Urban School of San Francisco

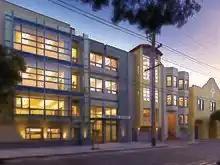
Urban School's Page Street Campus

Urban School of San Francisco is an independent high school located in the Haight-Ashbury district in San Francisco, California, United States.